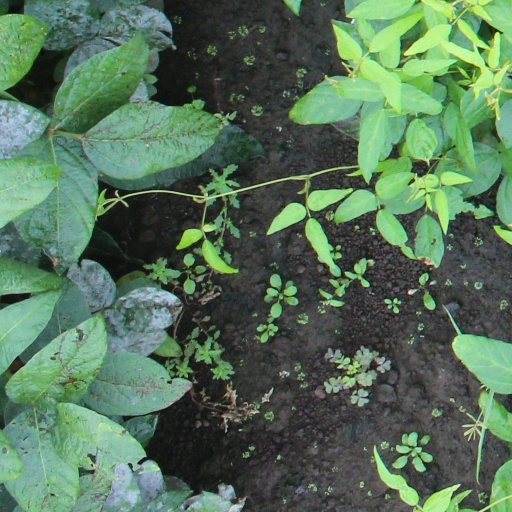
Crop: soybean